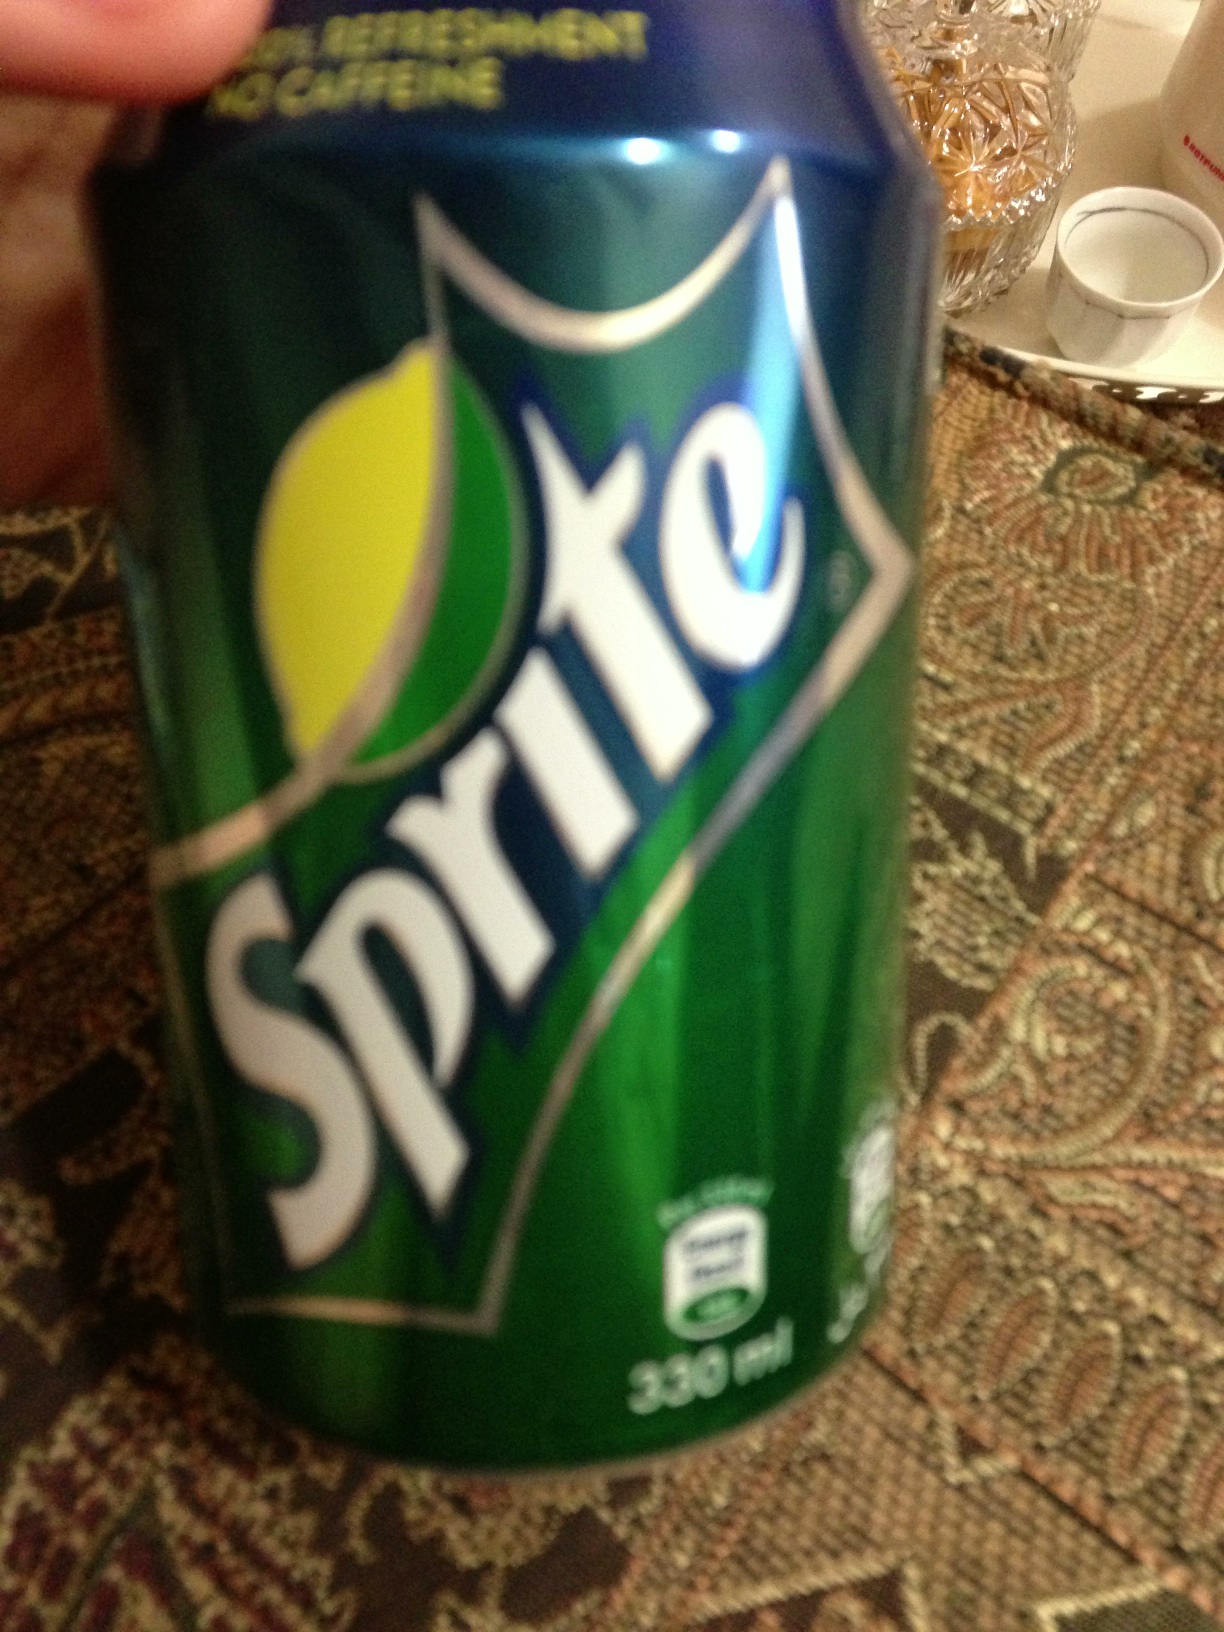Question: What is that?
Answer: sprite